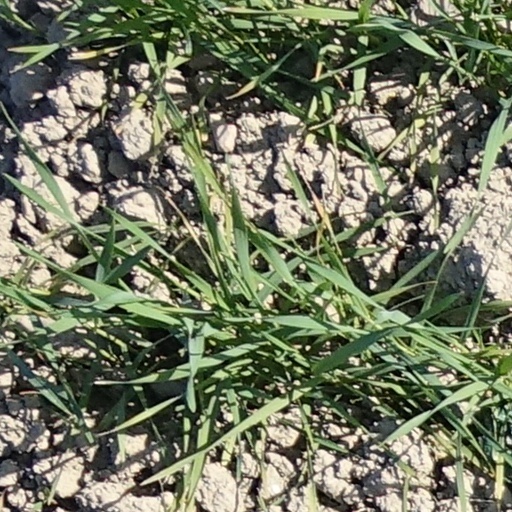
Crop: wheat